Rostock S-Bahn

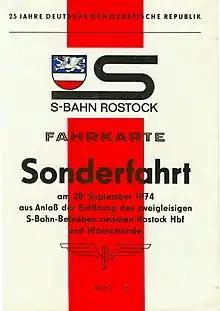
Special ticket at the opening of the S-Bahn

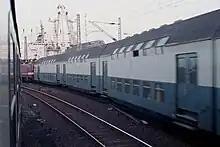
A push-pull train at Warnemünde in 1987, with permanently coupled sets

There has long been dense suburban traffic on the line between Rostock Hauptbahnhof and the seaside resort of Warnemünde. The route has been favoured since 1923 by cheap day return fares. The temporary suspension of these fares in 1953 led to protests by the workers of the Warnow shipyard, so a few weeks later the old fares were restored. Construction of new housing developments along this section began to strengthen the importance of this route in the 1960s.